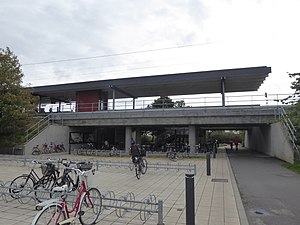
Karlslunde Station
Karlslunde Station.
Karlslunde Station er en S-togsstation på Køge Bugt-banen, der ligger i Greve Kommune. Stationen åbnede da banen blev forlænget fra Hundige til Solrød Strand.